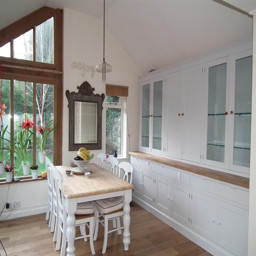
this is my dining area in my kitchen .